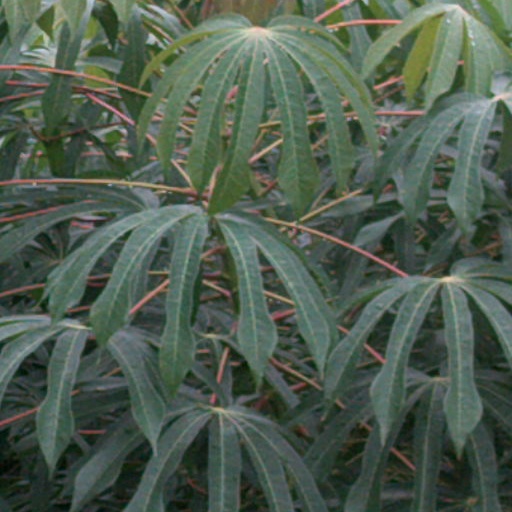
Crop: cassava